Labroides bicolor

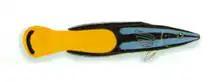
Detail of "Labroides bicolor"

The male is black with light color in the back of the body, the female is gray with black, and juveniles are yellow and black.